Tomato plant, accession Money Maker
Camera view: horizontal (90 deg, fisheye); turntable rotation: 330 degrees
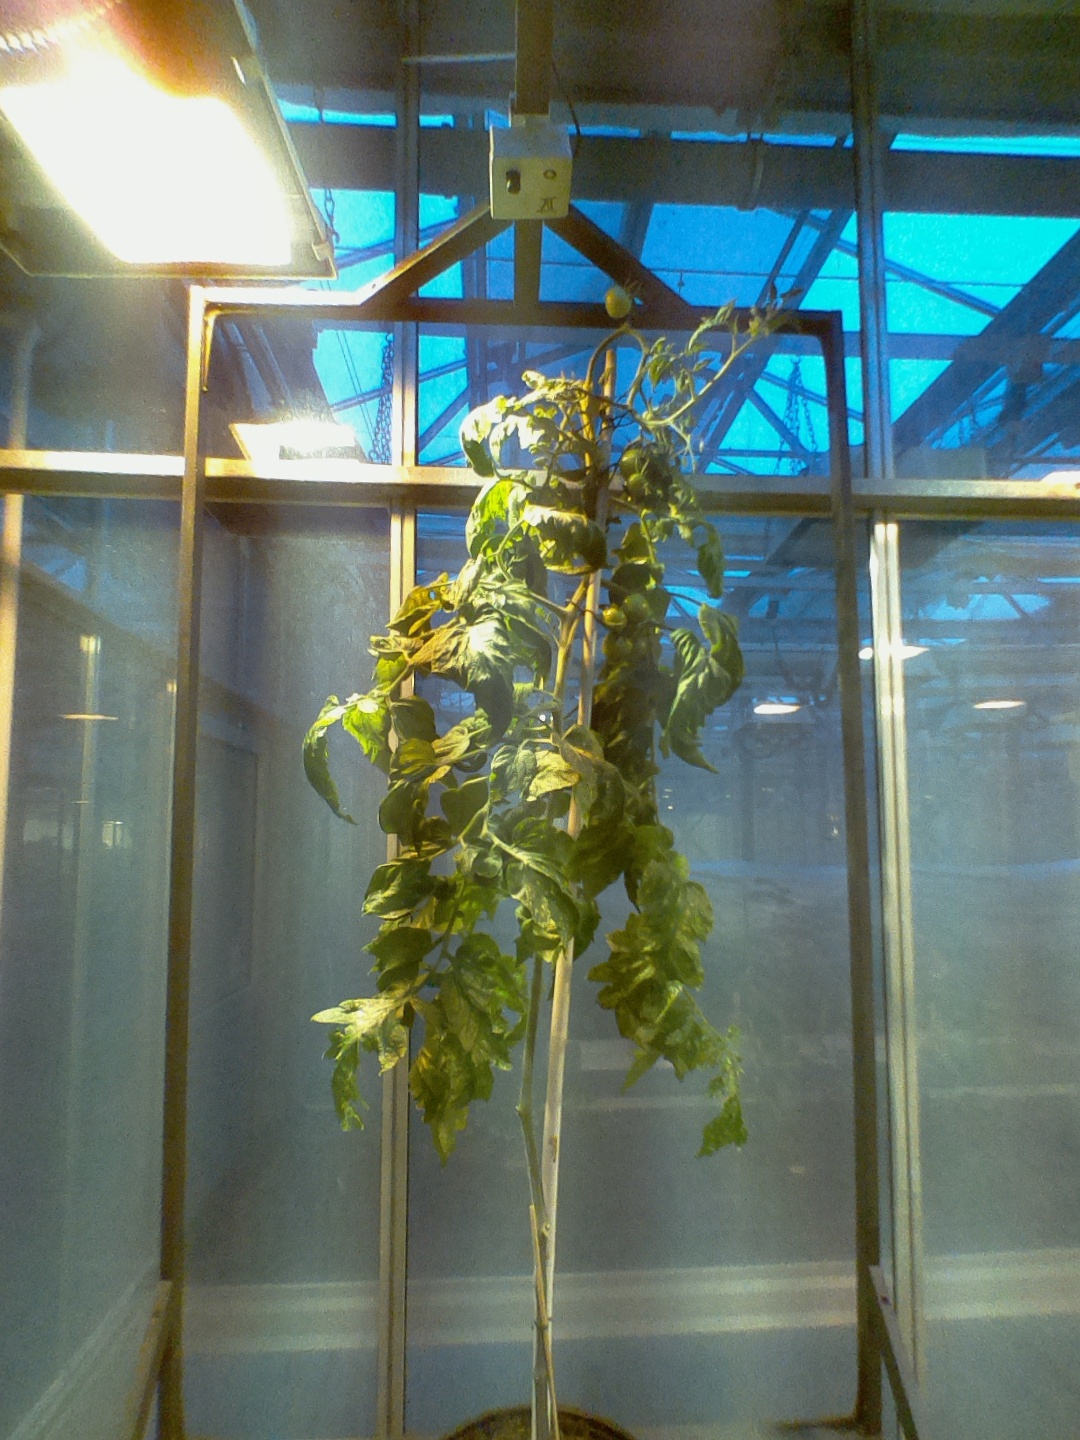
BBCH growth stage 74: 40%-50% of final fruit size